Promotional model

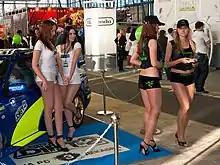

The slang term booth babe, coined in 1986, or booth bunny, coined in 1989, is widely used to refer to any female trade show model. The models are typically asked to pose for photographs with convention goers, but inappropriate attendee conduct sometimes occurs, such as in case of Electronic Arts' 2009 "Sin to Win" campaign to promote "Dante's Inferno". Since the late 1990s and increasingly so, the practice of employing them has been, controversially, strongly criticized by some journalists and segments of video game industry and consumer electronics communities. Critics of "booth babes" declared it a sexist problem, describing the practice as "outdated", sexually objectifying and demeaning, as well as insulting to and alienating other women, in particular those in the information technology industry. In turn, some others argue that the models and companies are being unfairly targeted, accusing the critics of finger-pointing sensationalism, displaying "extreme" political correctness, being prudish and pro-censorship, and spreading a Puritan-like moral panic.